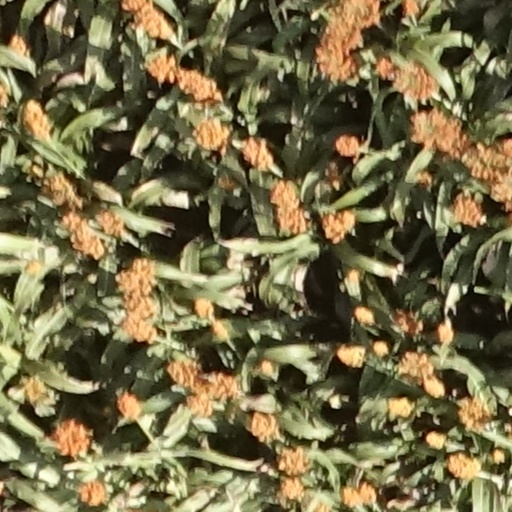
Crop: sorghum